Arch and Ridge Streets Historic District

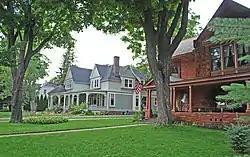
Street scene on Ridge Street

The Arch and Ridge Streets Historic District is a historic district located in Marquette, Michigan, United States, running along Arch and Ridge Streets from Front Street to Lake Superior. It was listed on the National Register of Historic Places in 1980. The district includes the Call House.